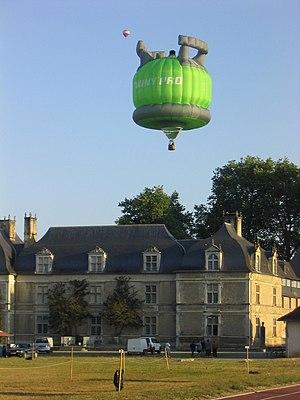
Montgolfière survolant le château d'Audaux.
Cet article recense de manière non exhaustive les châteaux, maisons fortes, mottes castrales, situés dans le département français des Pyrénées-Atlantiques. Il est fait état des inscriptions et classements au titre des monuments historiques.
Audaux est une commune française, située dans le département des Pyrénées-Atlantiques en région Nouvelle-Aquitaine.
Cet article recense une partie des monuments historiques des Pyrénées-Atlantiques, en France.